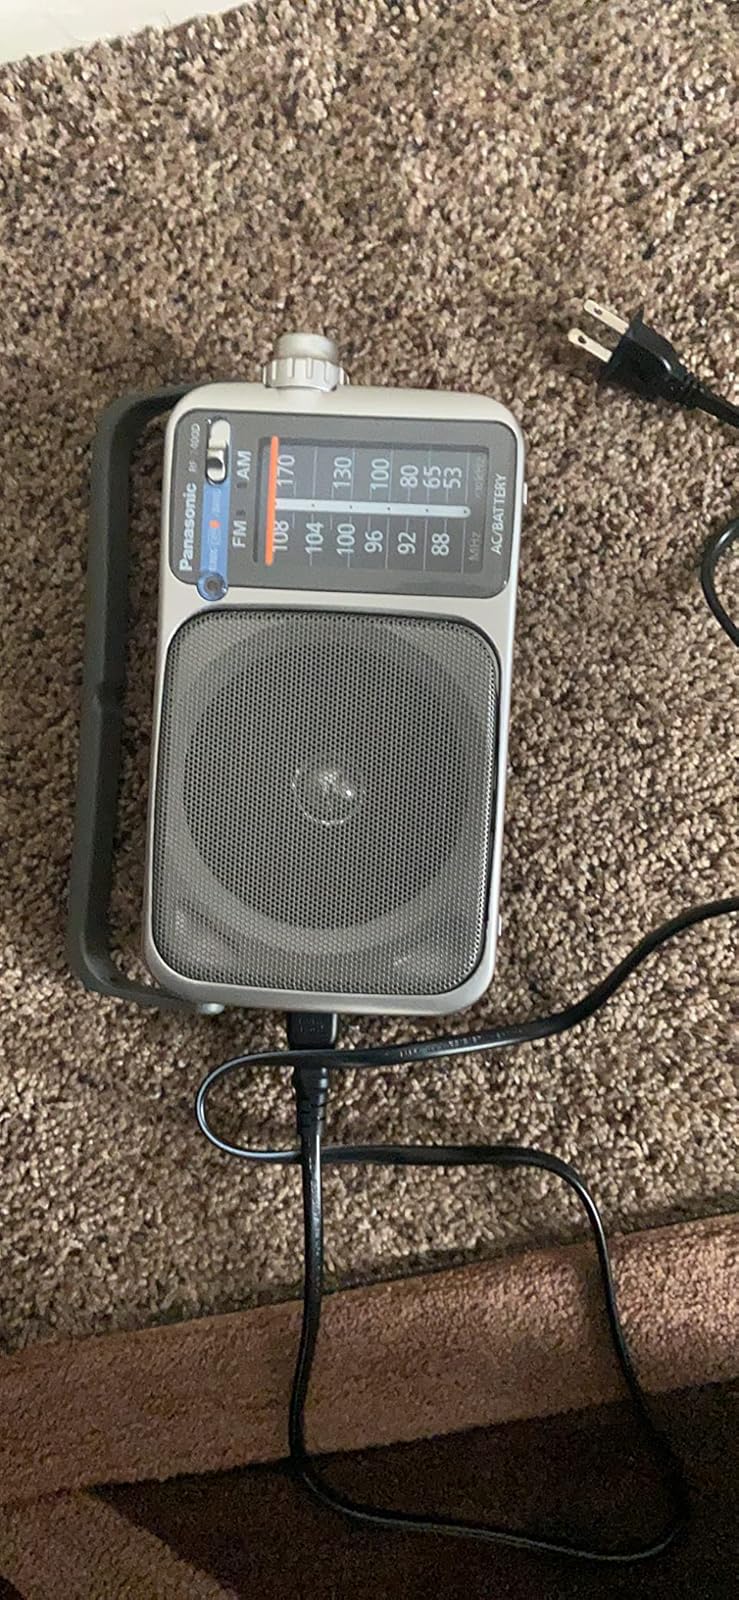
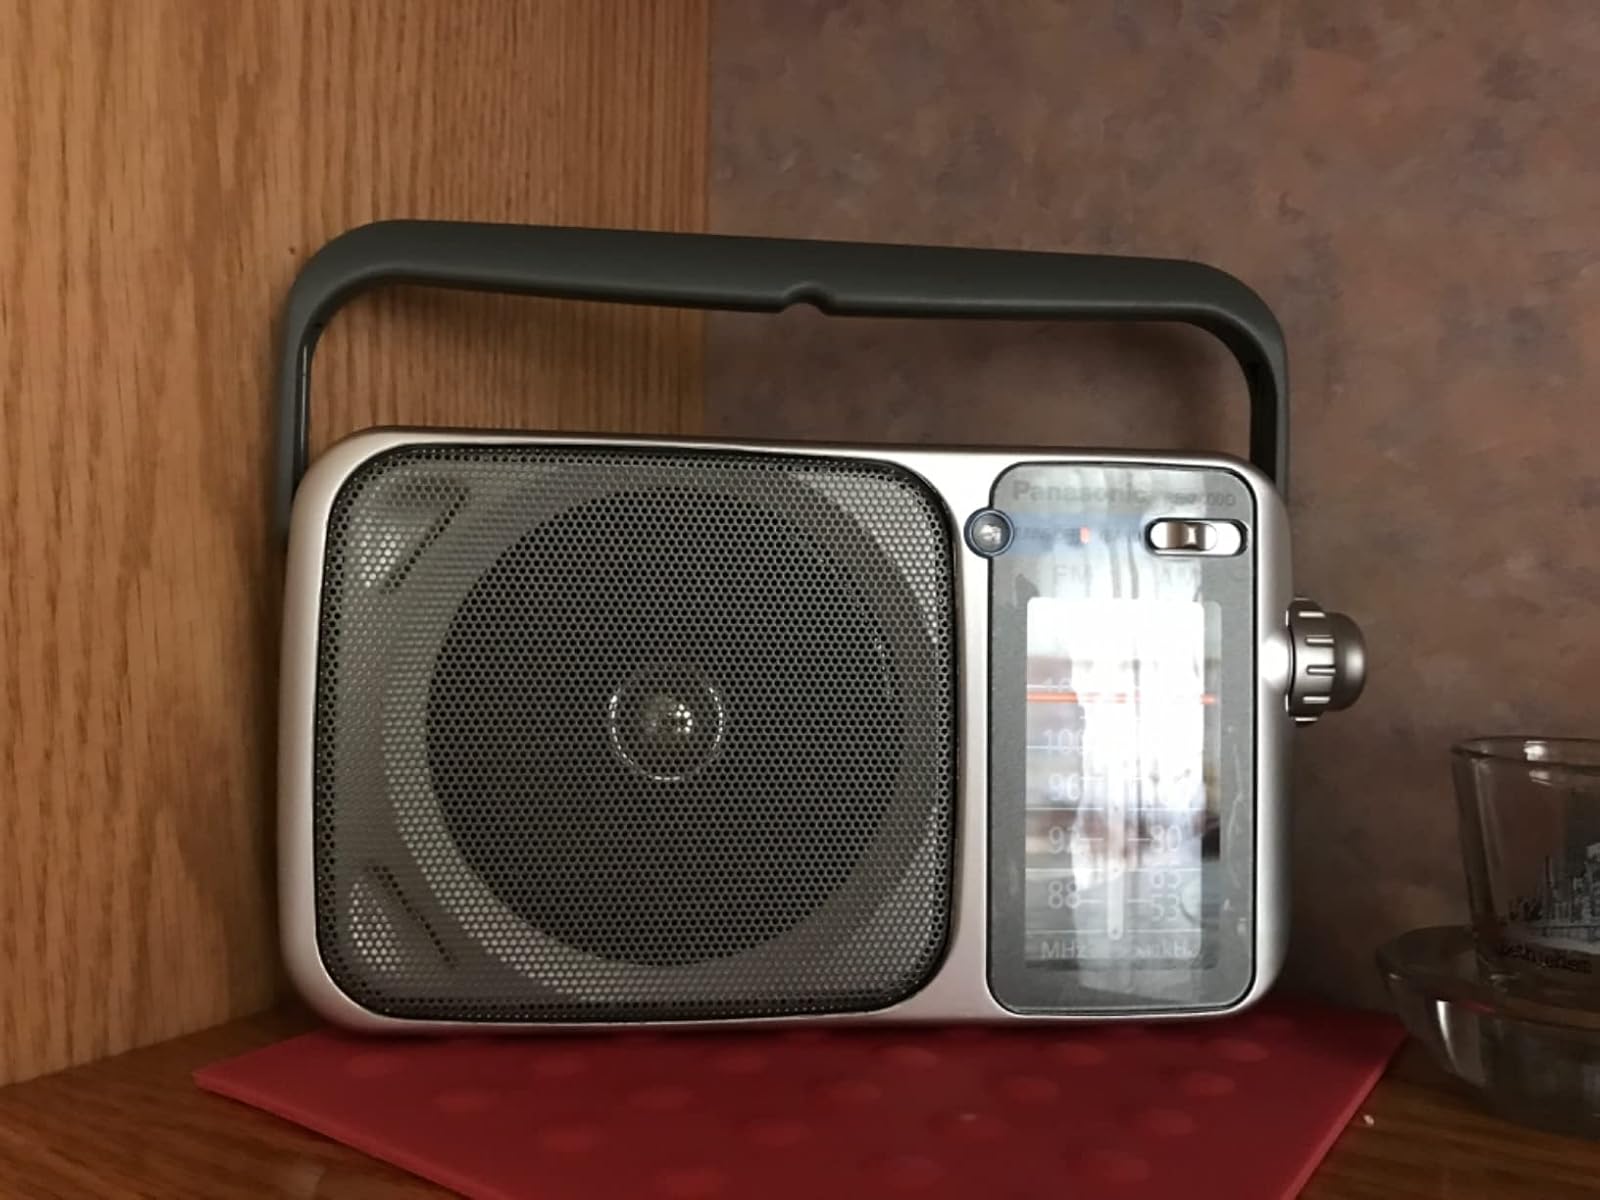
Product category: radio
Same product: yes